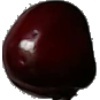
Label: cherry